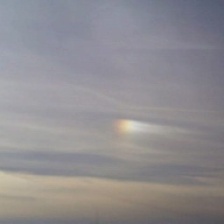
Cloud type: Cirrostratus